Tamara Podemski

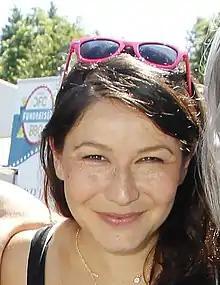
Podemski in 2014

Tamara Podemski (born October 16, 1977) is a Canadian film and television actress and writer. She is known for her supporting role as Alison Trent in the television series "Coroner", for which she won the Canadian Screen Award for Best Supporting Actress in a Drama Series at the 9th Canadian Screen Awards in 2021.